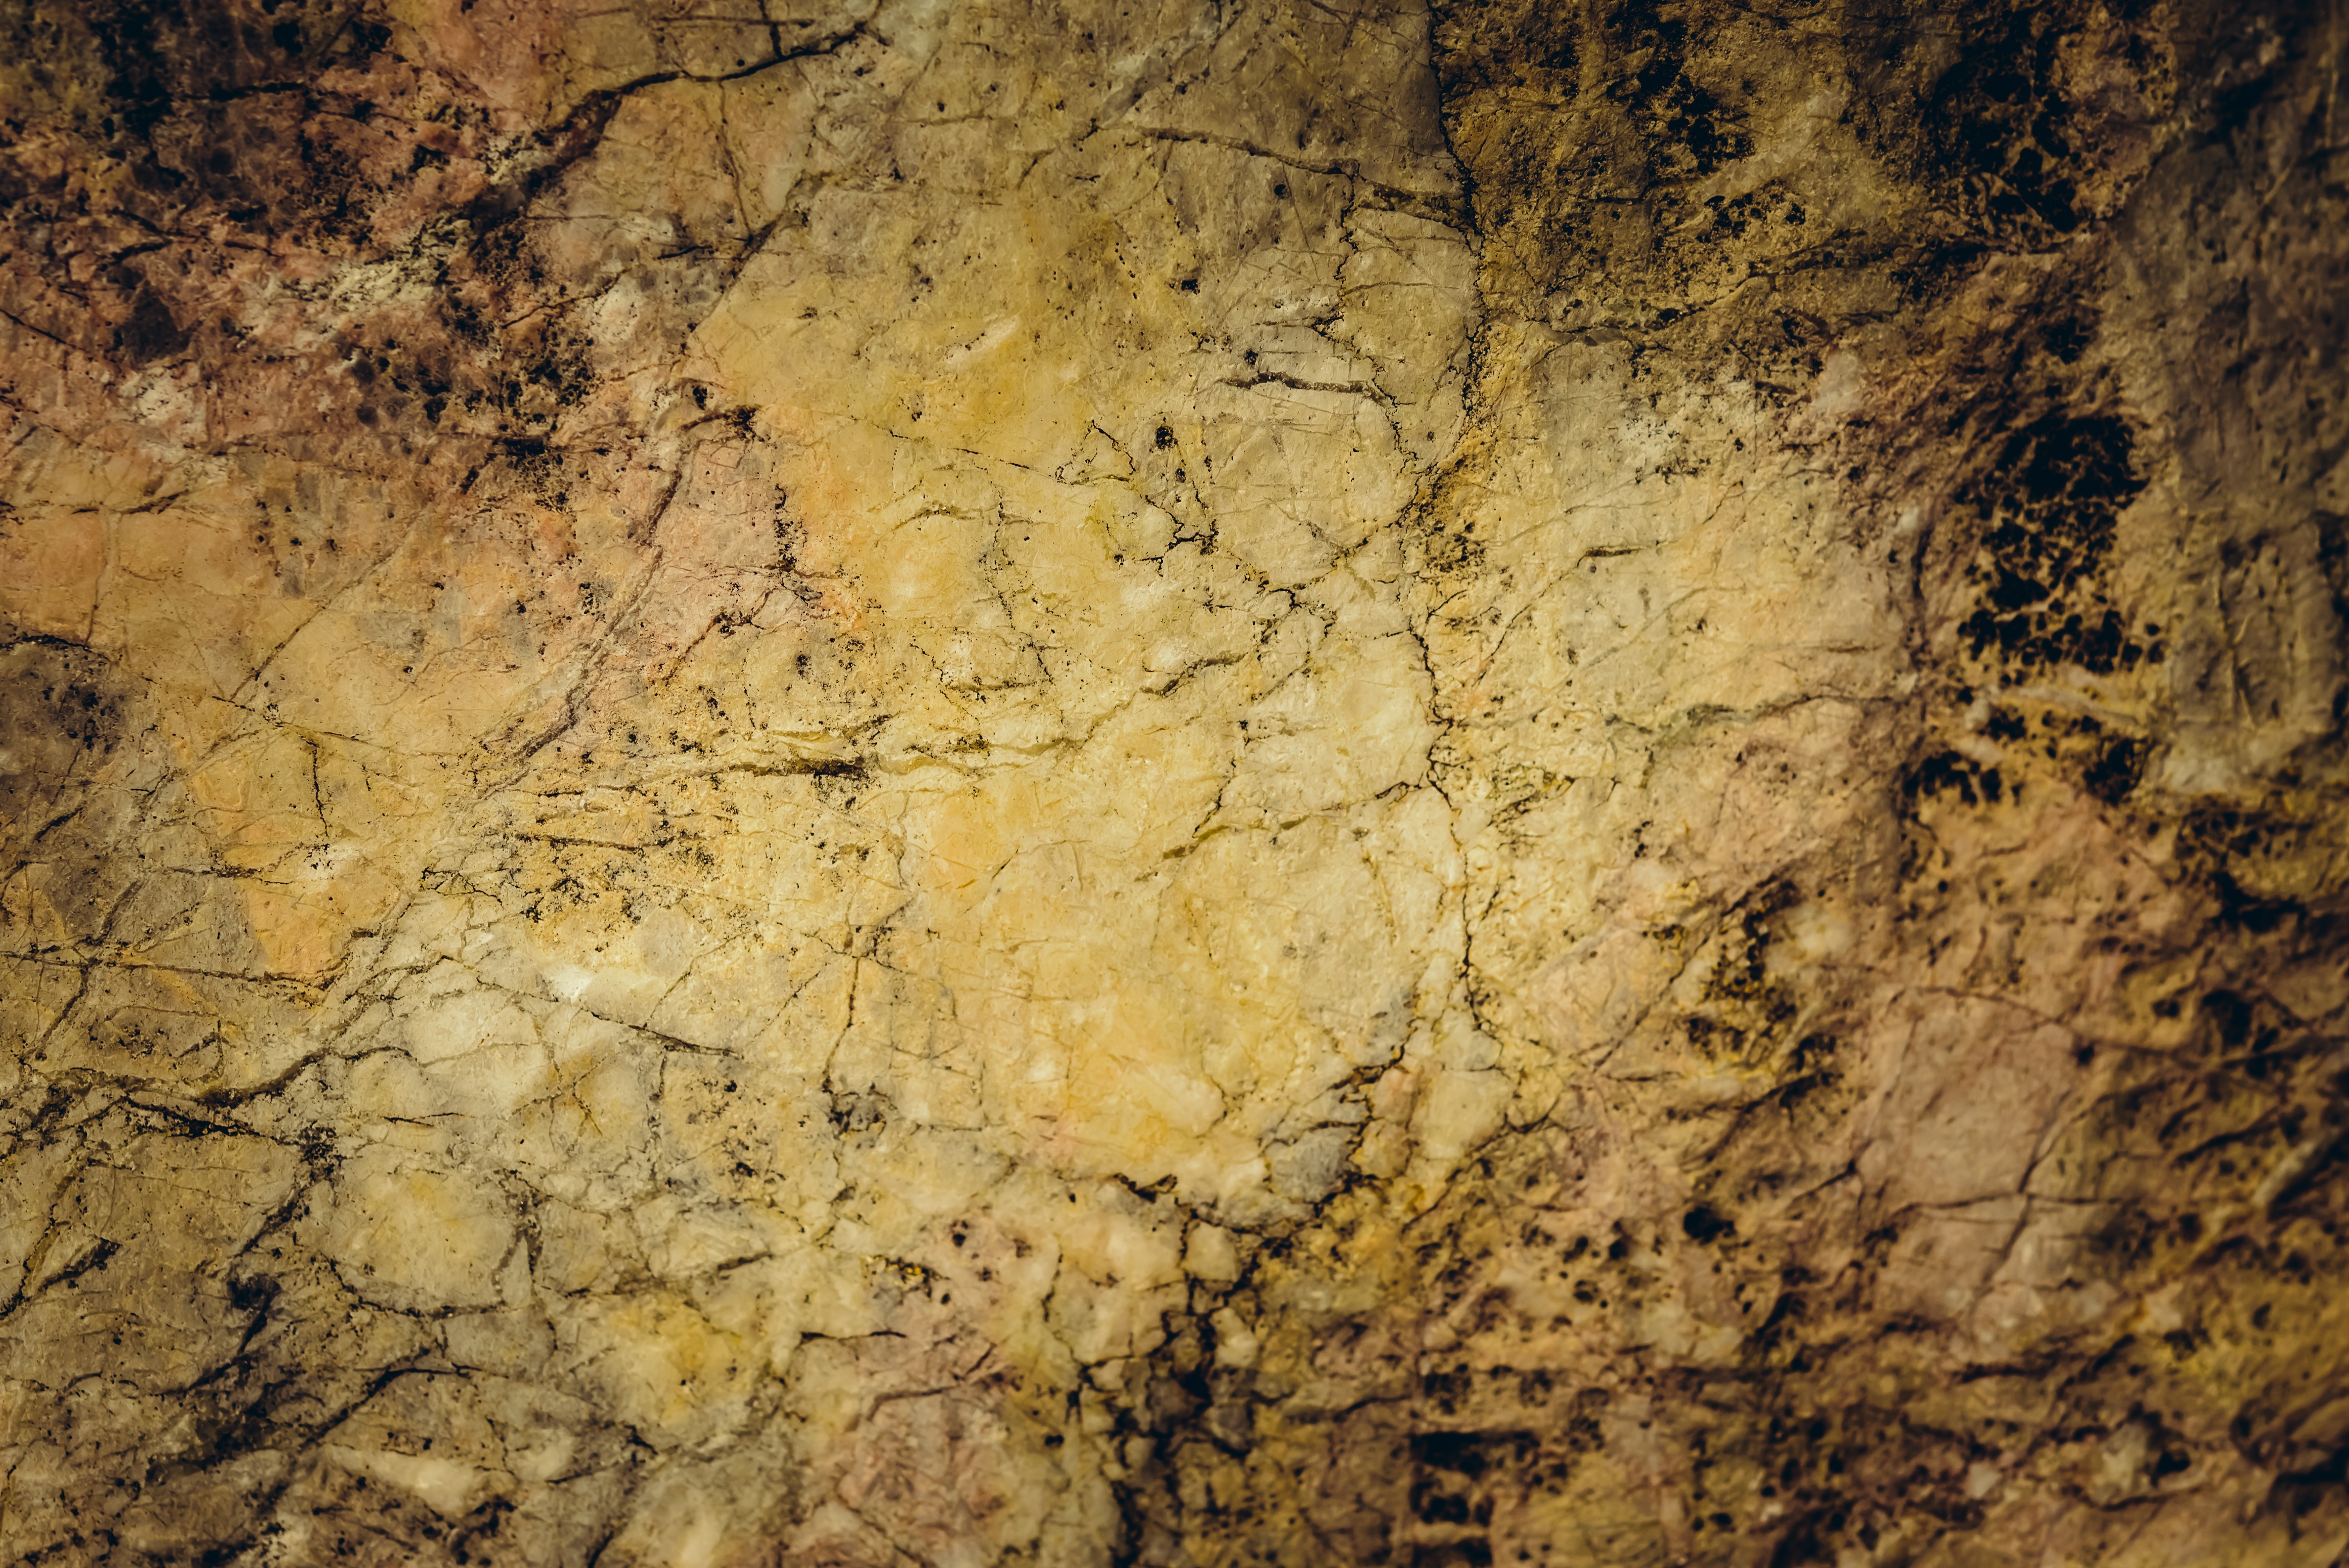
nature, rock, abstract, architecture, structure, white, vintage, antique, texture, floor, old, wall, stone, formation, construction, pattern, cave, color, macro, brown, soil, paint, gray, dirty, grunge, rough, brick, close, material, concrete, surface, weathered, cracked, close up, grey, background, geology, design, cement, marble, wallpaper, up, effect